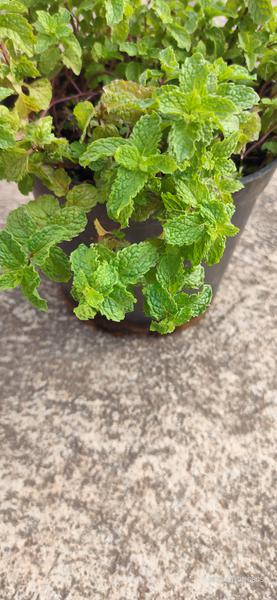
Plant: Mint